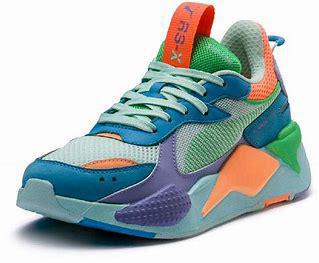
Brand: Puma
Model: Rs X